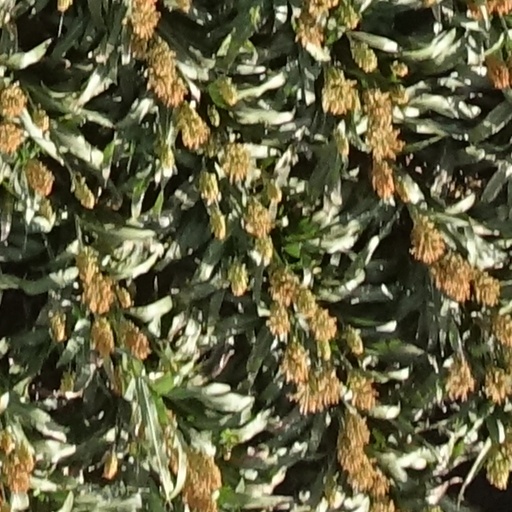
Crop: sorghum